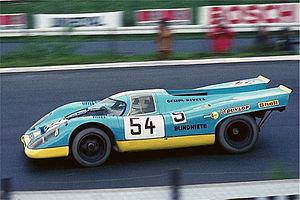
Helmut Kelleners, né le 29 décembre 1939 à Moers, est un pilote automobile allemand, sur voitures de tourisme et Sport-prototypes en circuits.